Atalie Unkalunt

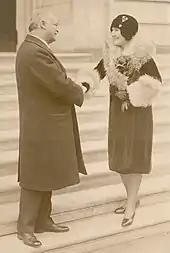
Charles Curtis and Unkalunt in 1929

Beginning in March 1922, and continuing until late 1923, newspaper articles reported that Unkalunt was to create the role of Nitana, in the opera of the same name, composed by Umberto Vesci, an Italian immigrant to the United States. The libretto was written by Augustus Post and copyrighted in 1916. According to Katie A. Callam, the first academic to write about Unkalunt's life, the stereotypical story depicted a nondescript but exotic Native village, which was the home of "a noble Native warrior and an innocent Indian maiden", who became caught between the warrior and the "swaggering and paternalistic white colonizing hero". After spending time in the white settlement, Nitana returned to her people in time to stop the warrior Waguntah from killing the colonist Barton and accepted the fate that the white settlers would cause the eventual demise of Native people. The wide press coverage provided her career with substantial publicity and resulted in her portrait being painted by Remington Schuyler, and featured on the September 1923 cover of the national magazine "Farm & Fireside".